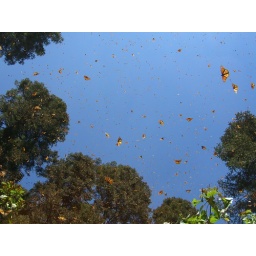
butterflies in the sky